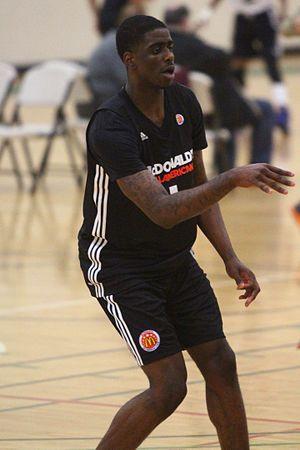
Dwayne Lee Bacon, Jr., né le 30 août 1995 à Lakeland en Floride, est un joueur de basket-ball américain évoluant aux postes d'arrière et d'ailier.